Maserati Biturbo

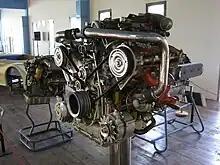
The 18-valve Biturbo V6 engine

The Maserati Biturbo was the first production car to use a twin-turbocharged engine. The all-aluminum 90-degree V6, although a new design, was roughly based on the V6 engine used in the Merak. The engine in the Biturbo uses a timing belt to drive the camshafts, whilst the V6 in the Merak and the Citroën SM uses a timing chain. The 2-litre version of the engine featured wet aluminum sleeves coated with Nikasil. Originally, it featured three valves per cylinder; two for intake and one for exhaust. Later in production, some engines in the lineup received new heads with 4 valves per cylinder.